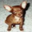
Label: dog